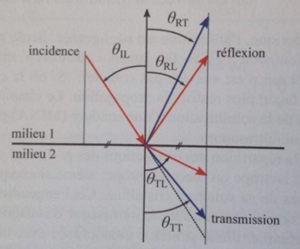
Directions de propagation à une interface
La transmission des ondes ultrasonores se propageant dans tous les milieux peut être analysée. Généralement, dans la mécanique des ondes, l'interférence entre le grand nombre de modes longitudinaux et transversaux réfléchis par une limite structurelle mince peut générer des modes d'ondes guidées élastiques se propageant selon une géométrie particulière.